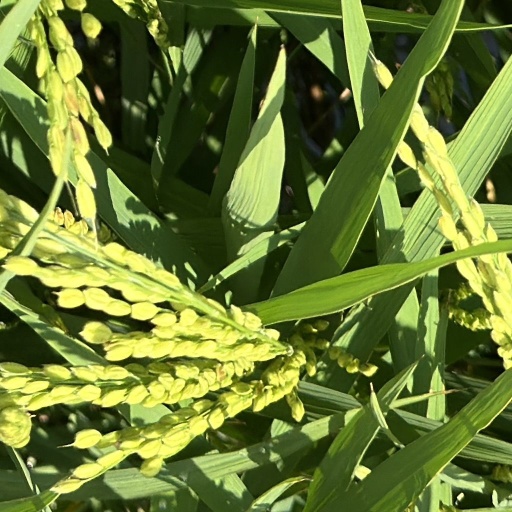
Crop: rice